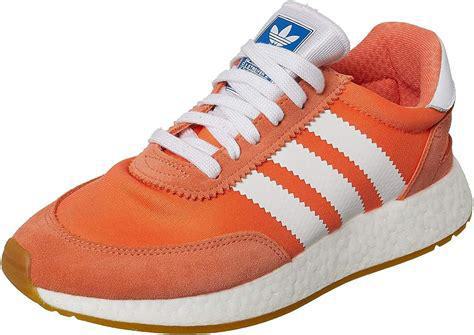
Brand: Adidas
Model: I 5923